St. John's School (Vancouver)

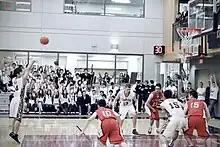
Basketball in the Gunn Gymnasium

St. John's athletics teams compete in the Greater Vancouver Independent Schools Athletic Association (GVISAA), which is recognized by BC School Sports, the Independent Schools Association (ISA), the Independent Schools Elementary Association (ISEA), the Canadian Association of Independent Schools (CAIS) and provincially at the Single A level. They practice in the school's two gyms, the Gunn Gym and the Junior Gym. In 2025, their basketball team won their first Single A Tournament title at the BC School Sports Boys Basketball Provincial Championships.